CFB Goose Bay

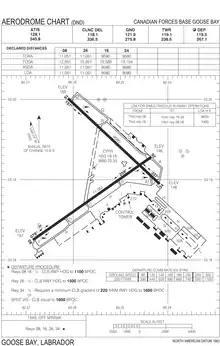
Aerodrome chart, CFB Goose Bay

The heavy contamination of the site and surrounding area is the result of decades of military operations. For many years waste material was disposed of on-site . The contamination is mostly due to the waste dumps and substance leaks from storage tanks, pipelines, and equipment. As a result, both the soil and groundwater of the site have been contaminated with polycyclic aromatic hydrocarbons, heavy metals, and polychlorinated biphenyls, among other hazardous substances. In addition, in 2014 it was estimated that there were over 1 million litres of undissolved petroleum before cleanup began. The contamination is spread over more than 100 individual sites on the base. Over time the contamination has spread from the base itself onto neighbouring private and provincially-owned land. In 2004 the groundwater pollution of the surrounding area had progressed to an extent that the Department of National Defence warned local farmers to avoid using wellwater until further testing was done.